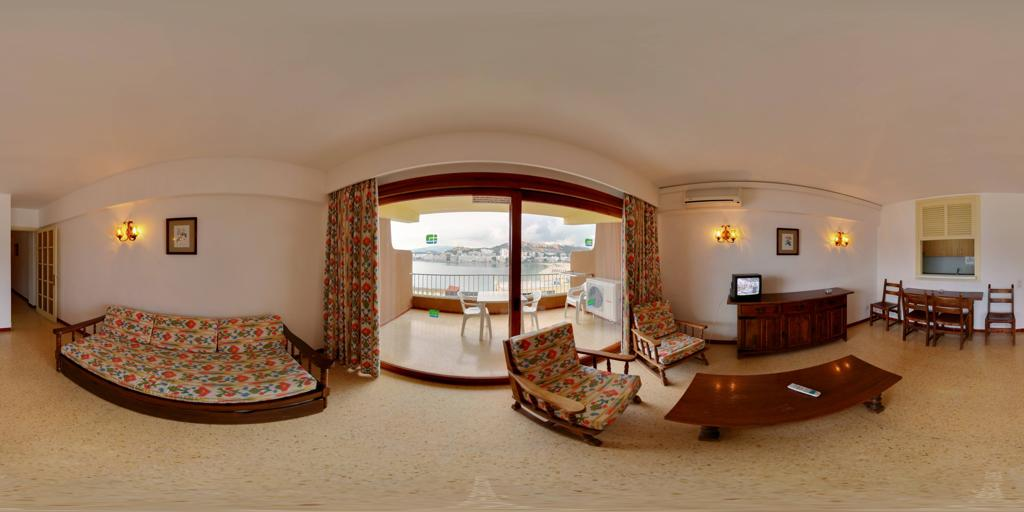
Referred object: Air conditioner outdoor unit on the balcony

Referred object: the floral patterned armchair